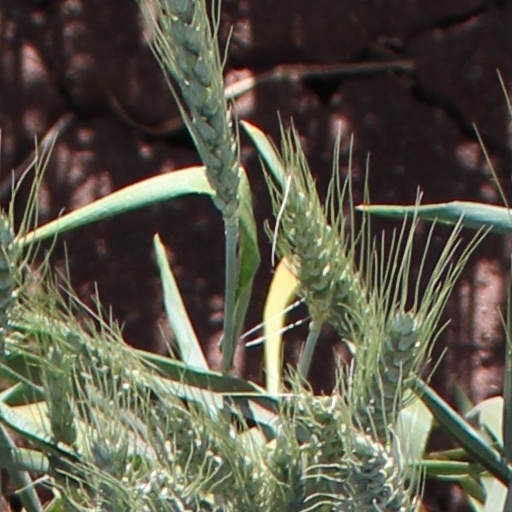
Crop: wheat